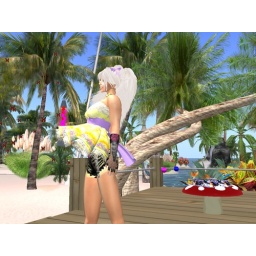
he dock @ AXTEL's.....wearing an ABK Sunshine dress with white BAX ankle boots with black lace around the top.